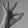
ASL letter: F